Chamila Gamage (artist)

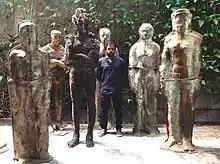
Chamila Gamage with sculptures at his gallery in Pannipitiya, Sri Lanka

His innate talent can be seen through number of different mediums including painting and drawing, sculpting and Set designing. Chamila believes that a drawing displayed in simple and crude lines, can tell a story to the viewer tapping into most basic human senses regardless of culture and language. He shows his artistic abilities in number of different genres including history, war, sexuality, and religion. His artwork has been shown in number of solo exhibitions throughout Sri Lanka and he also participated in international group exhibitions including Human Nature (2020, Germany), Art Exchange Exhibition (2018, China), and 17th Asian Art Biennale (2017, Bangladesh). His work permanently display at The Galle Fort Art Gallery, Tintagel Colombo, CA Collectors Gallery, Barefoot Gallery, Venusberg 6, Horagolla Stables and The Bungalow at Karma House.